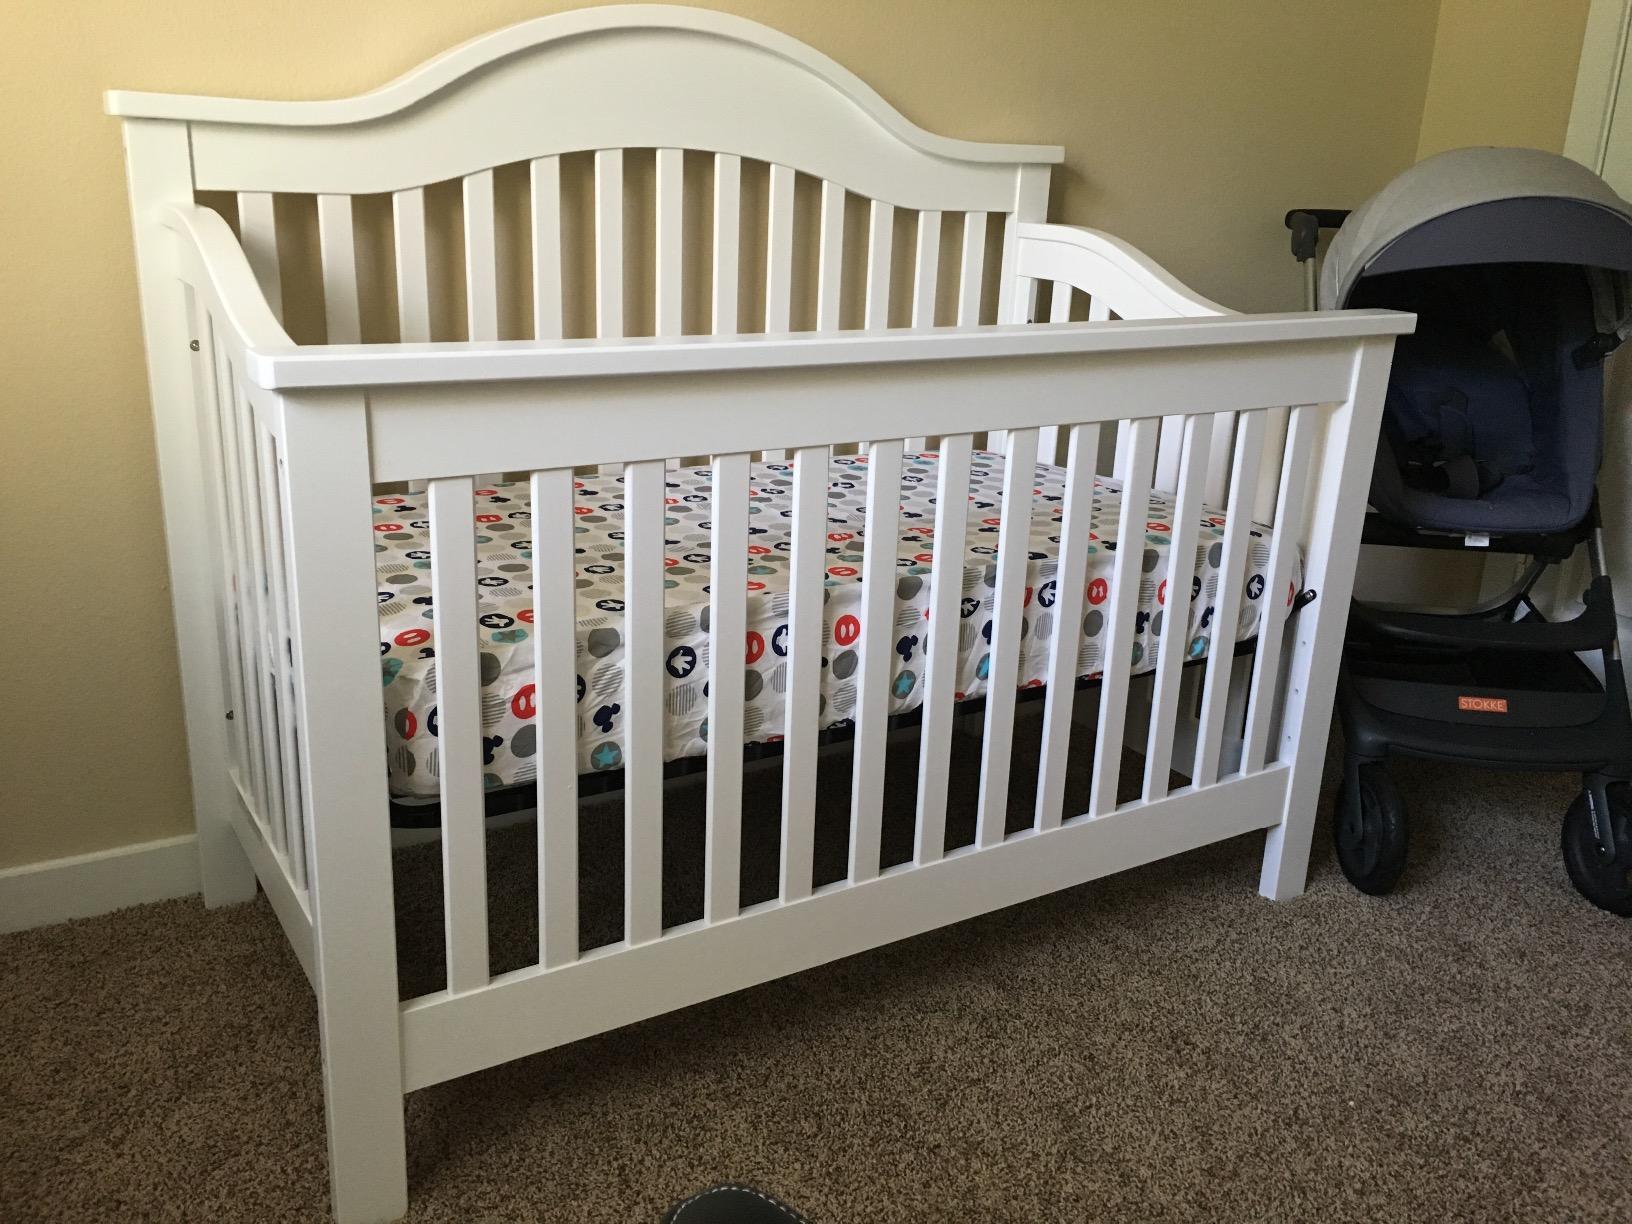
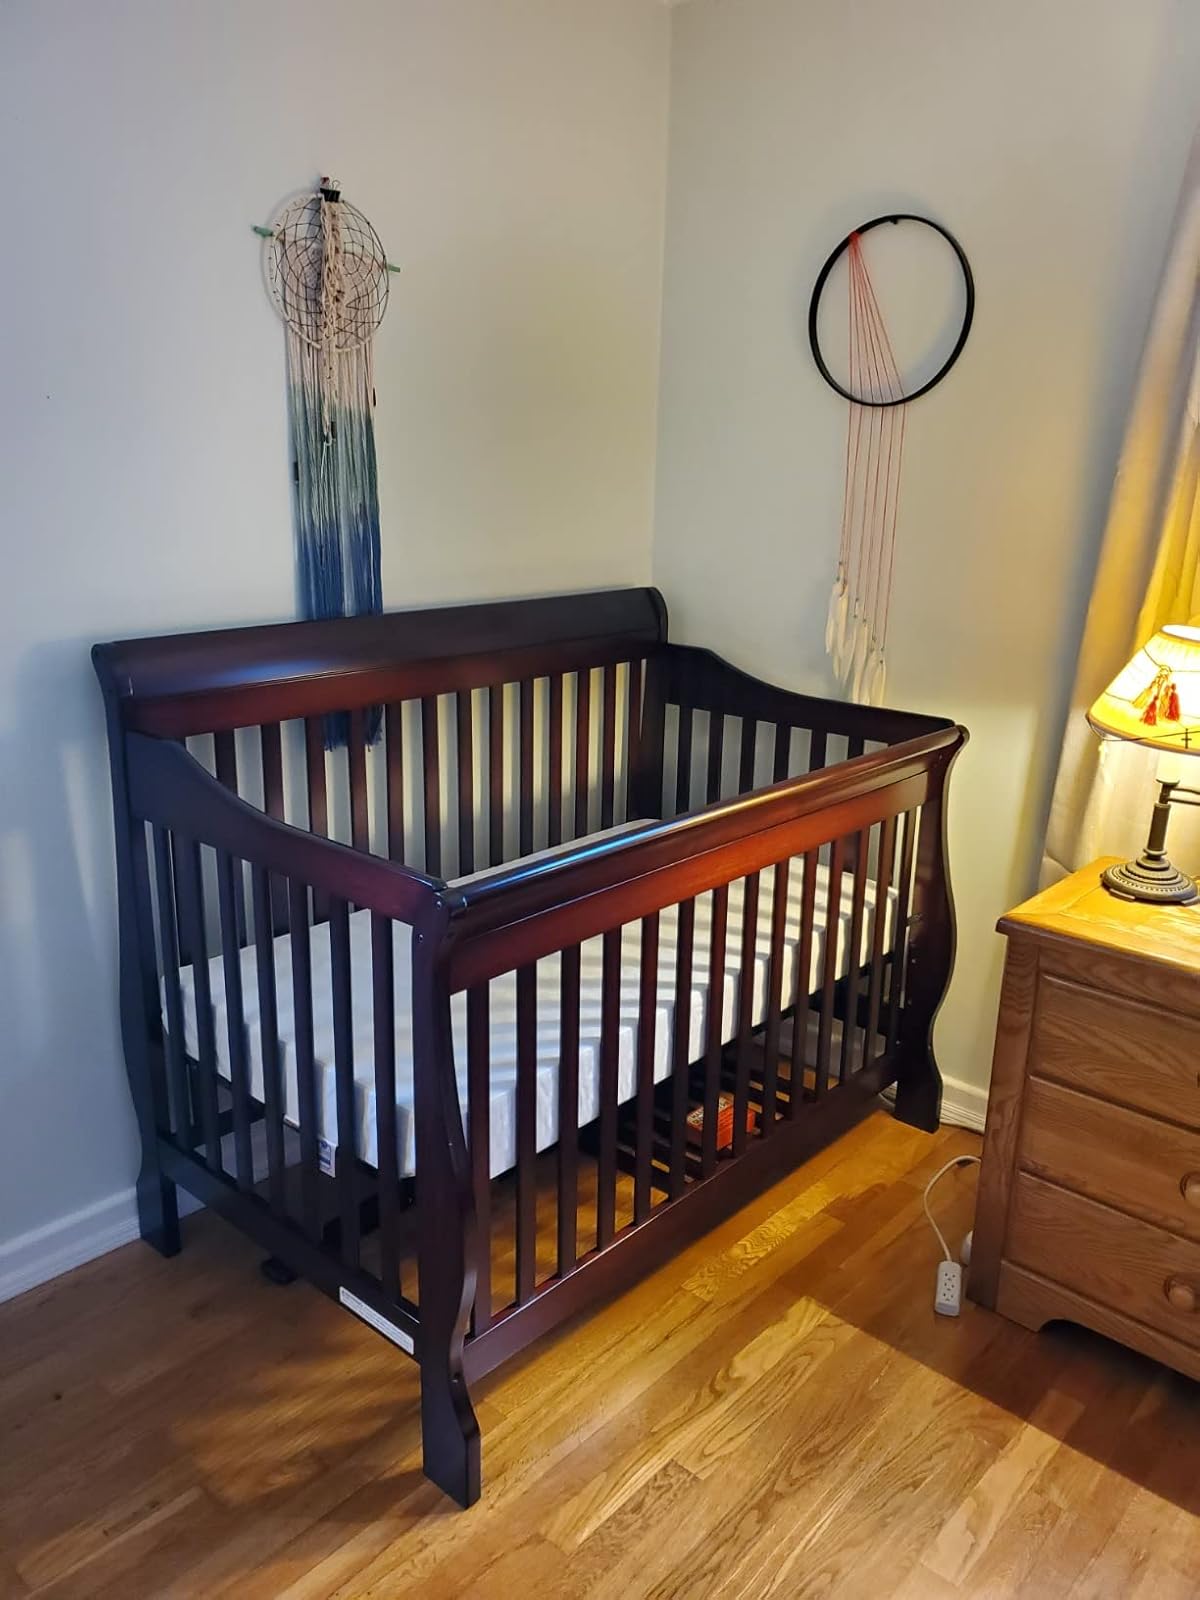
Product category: products_crib
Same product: no